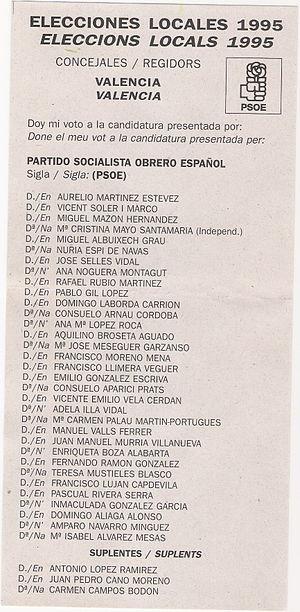
Vicent Soler i Marco, né à Rocafort en 1949, est un économiste et homme politique valencien.